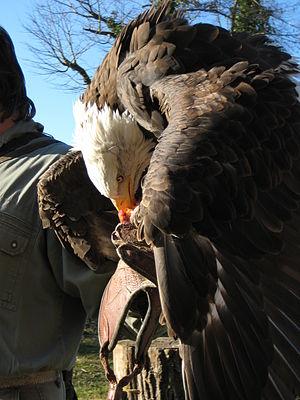
Pygargue à tête blanche
Le Pygargue à tête blanche est une espèce de rapaces qui vit en Amérique du Nord. Malgré son nom anglais de Bald Eagle ou sa dénomination populaire d'« aigle à tête blanche », il ne s'agit pas d'un aigle du genre Aquila mais d'un pygargue du genre Haliaeetus : il s'en distingue par son régime alimentaire, essentiellement composé de poissons, mais aussi par son bec massif et par le fait que ses pattes ne sont pas recouvertes de plumes jusqu'aux serres, l'un des caractères propres aux vrais aigles. Alors que l'aigle vit dans les massifs forestiers et les montagnes, le pygargue préfère les lacs, les rivières et les zones côtières, où il peut trouver sa nourriture. À ce titre, il est parfois nommé « aigle de mer » ou « aigle pêcheur » américain. Subdivisé en deux sous-espèces, il se rencontre sur presque toute la superficie de l'Amérique du Nord, de l'Alaska au nord jusqu'au Mexique au sud tant sur la côte Atlantique que Pacifique. Emblème national des États-Unis, l'espèce a été un temps menacée dans ce pays au XXᵉ siècle.